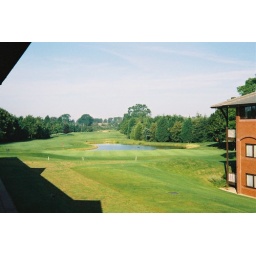
View from our bedroom window at the De Vere Staverton Park, near Daventry.